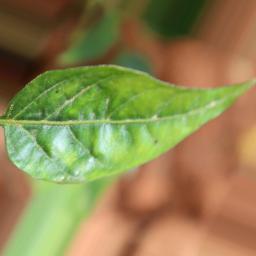
Label: mites_and_trips